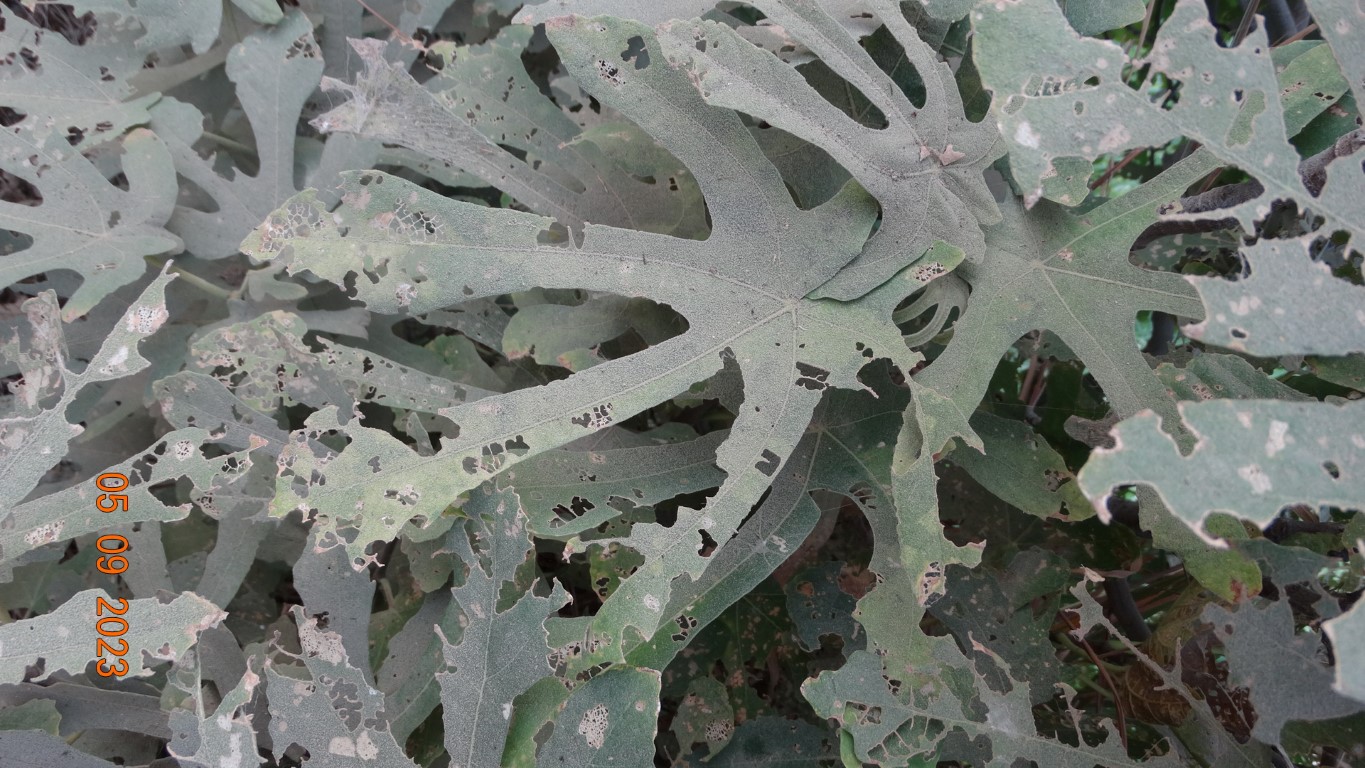
Label: infected